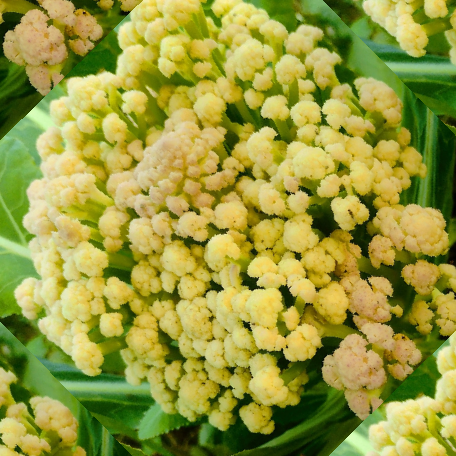
Label: Bacterial spot rot